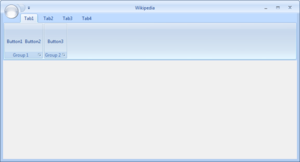
Exemple de Ruban dans une application (création personnelle)
Le ruban est une interface utilisateur graphique basée sur le principe des widgets, composée d'un bandeau qui regroupe toutes les fonctions du logiciel. L'utilisateur peut trouver en un seul endroit toutes les fonctionnalités, avec des rubans adaptés au contexte des données.